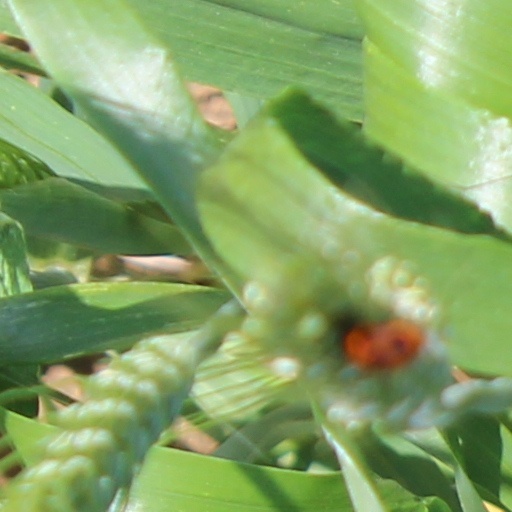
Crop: wheat